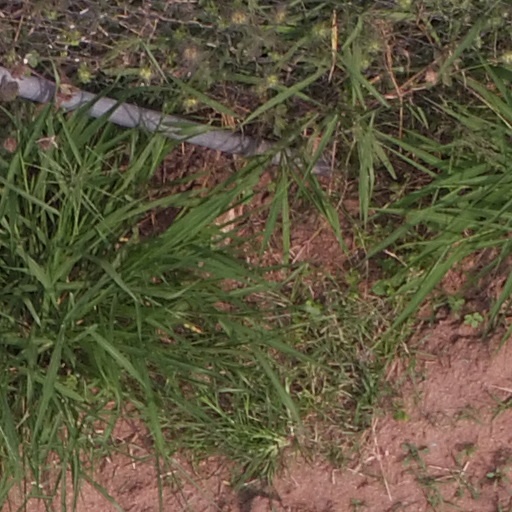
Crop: maize; corn